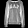
Label: Pullover